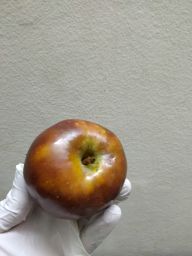
Fruit: Apple
Quality: Bad